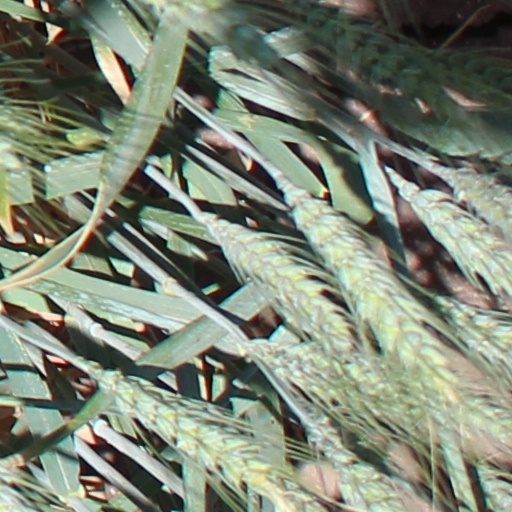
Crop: wheat